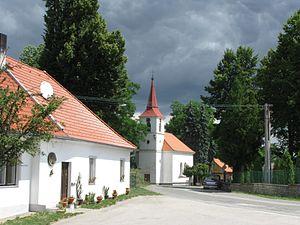
Lásenice est une commune du district de Jindřichův Hradec, dans la région de Bohême-du-Sud, en République tchèque. Sa population s'élevait à 556 habitants en 2020.